2001–02 Gillingham F.C. season

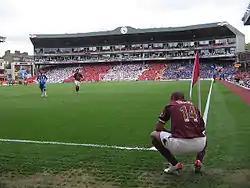
Gillingham were eliminated from the FA Cup at Arsenal Stadium "(pictured in 2006)".

As a First Division team, Gillingham entered the 2001–02 FA Cup in the third round; in the random draw they were allocated an away game with fellow First Division team Wolverhampton Wanderers. A goal from Shaw early in the second half secured a 1–0 win and only a series of saves by home goalkeeper Michael Oakes kept Gillingham from winning by a larger margin. In the fourth round Gillingham played Bristol Rovers of the Third Division. BBC Sport stated that Gillingham "dominated from start to finish" against their lower-league opponents, but despite this they won only narrowly, the only goal coming when Rovers' Scott Jones deflected the ball past his own goalkeeper to score an own goal.